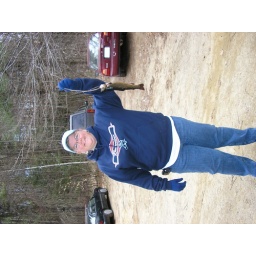
Kim's first fish of 2008, caught all by herself while I went back to the truck for something.